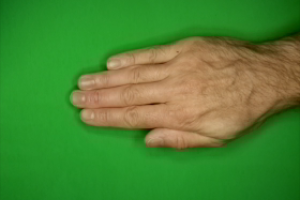
Label: paper